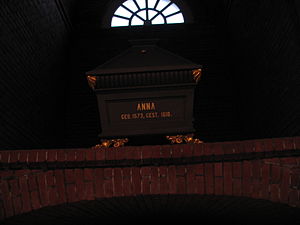
Anna af Slesvig-Holsten-Gottorp
Annas sakrofag
Anna af Slesvig-Holsten-Gottorp var datter af Adolf af Slesvig-Holsten-Gottorp og Christine af Hessen. Hun blev gift med Enno 3. af Østfrisland.